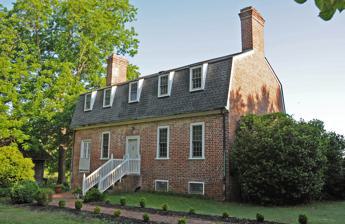
Building: Thomas Murray House (Virginia Beach, Virginia)
Country: United States of America
Year built: 1791
Historic house in Virginia, United States United States historic place Thomas Murray House U.S. National Register of Historic Places Virginia Landmarks Register Show map of Virginia Show map of the United States Location 3425 S. Crestline Dr., Virginia Beach , Virginia Coordinates 36°49′40″N 76°12′49″W / 36.82778°N 76.21361°W / 36.82778; -76.21361 Area 2 acres (0.81 ha) Built 1791 ( 1791 ) Architect Isaac Murray Architectural style Colonial NRHP reference No. 04000482 VLR No. 134-0022 Significant dates Added to NRHP May 19, 2004 Designated VLR March 17, 2004 The Thomas Murray House is a colonial home situated on the Eastern Branch Elizabeth River at Virginia Beach, Virginia . The house was constructed in 1791 by Isaac Murray for his son, Thomas. The house was saved from being demolished in the 1950s and restored to its original elegance. The house features a dated brick on the top of the eastern chimney with the initials "I.M" (for Isaac Murray) and the date of "1791". The house was built with a central floor plan. A Recreation "Smokehouse" and "carriage house" were added to the property in 1988. The property has the original working well. Across the River the Richard Murray house is visible. The Thomas Murray house was the only Murray house built on the Eastern Branch Elizabeth River. The Murrays were a prominent family of Princess Anne County. The first Murray, David, came as an indentured servant in 1622, earning 650 acres which were then passed down to later generations of Murrays. The Murrays grew flax as a cash crop and prepared flax fiber for rope making. The original flax drying shed is still on the Richard Murray property today. It was added to the National Register of Historic Places in 2004. References